Vizianagaram Fort

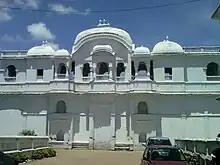
Front view of the Vizianagaram palace in the fort

The Moti Mahal is the royal court or the Durbar hall which was built by Vijayarama Raju-III in 1869. At the entry to this hall, there are two marble statues. This is a monument that represents the past glory, donated to the Maharajah Alak Narayan Society of Arts and Science (MANSAS Trust) by its founder Dr. P.V.G. Raju, the Raja Saheb of Vizianagaram, is now functioning as a college for women on its first floor. It also houses a museum which has artifacts of the past kings who ruled from the fort.